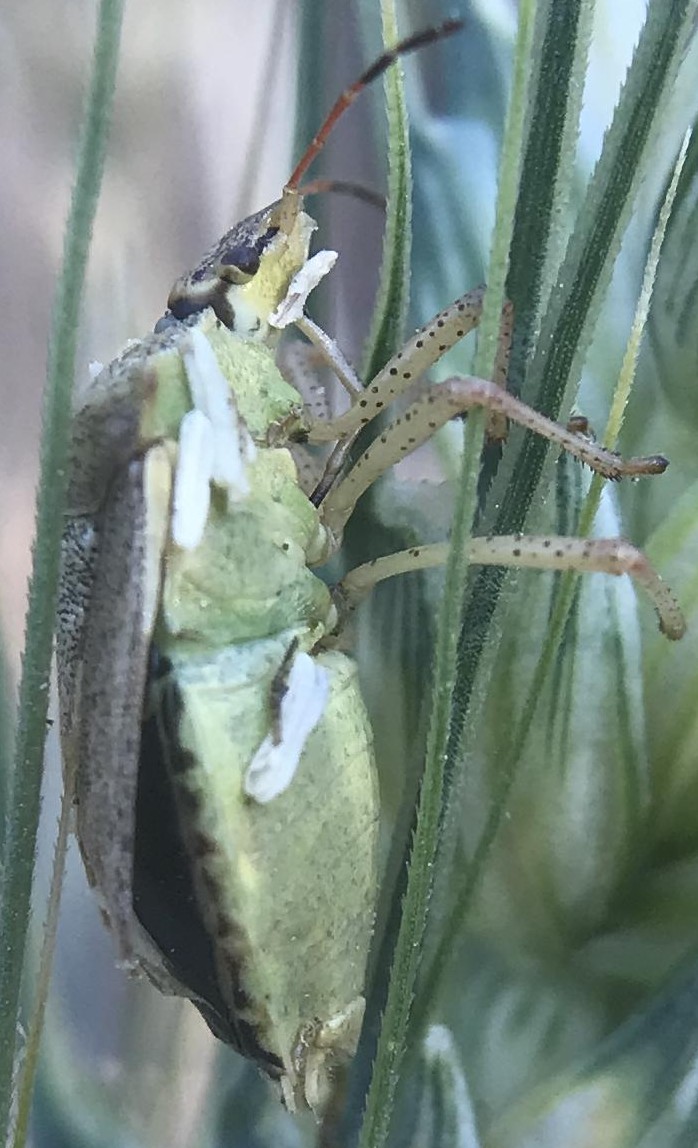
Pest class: stink_bug